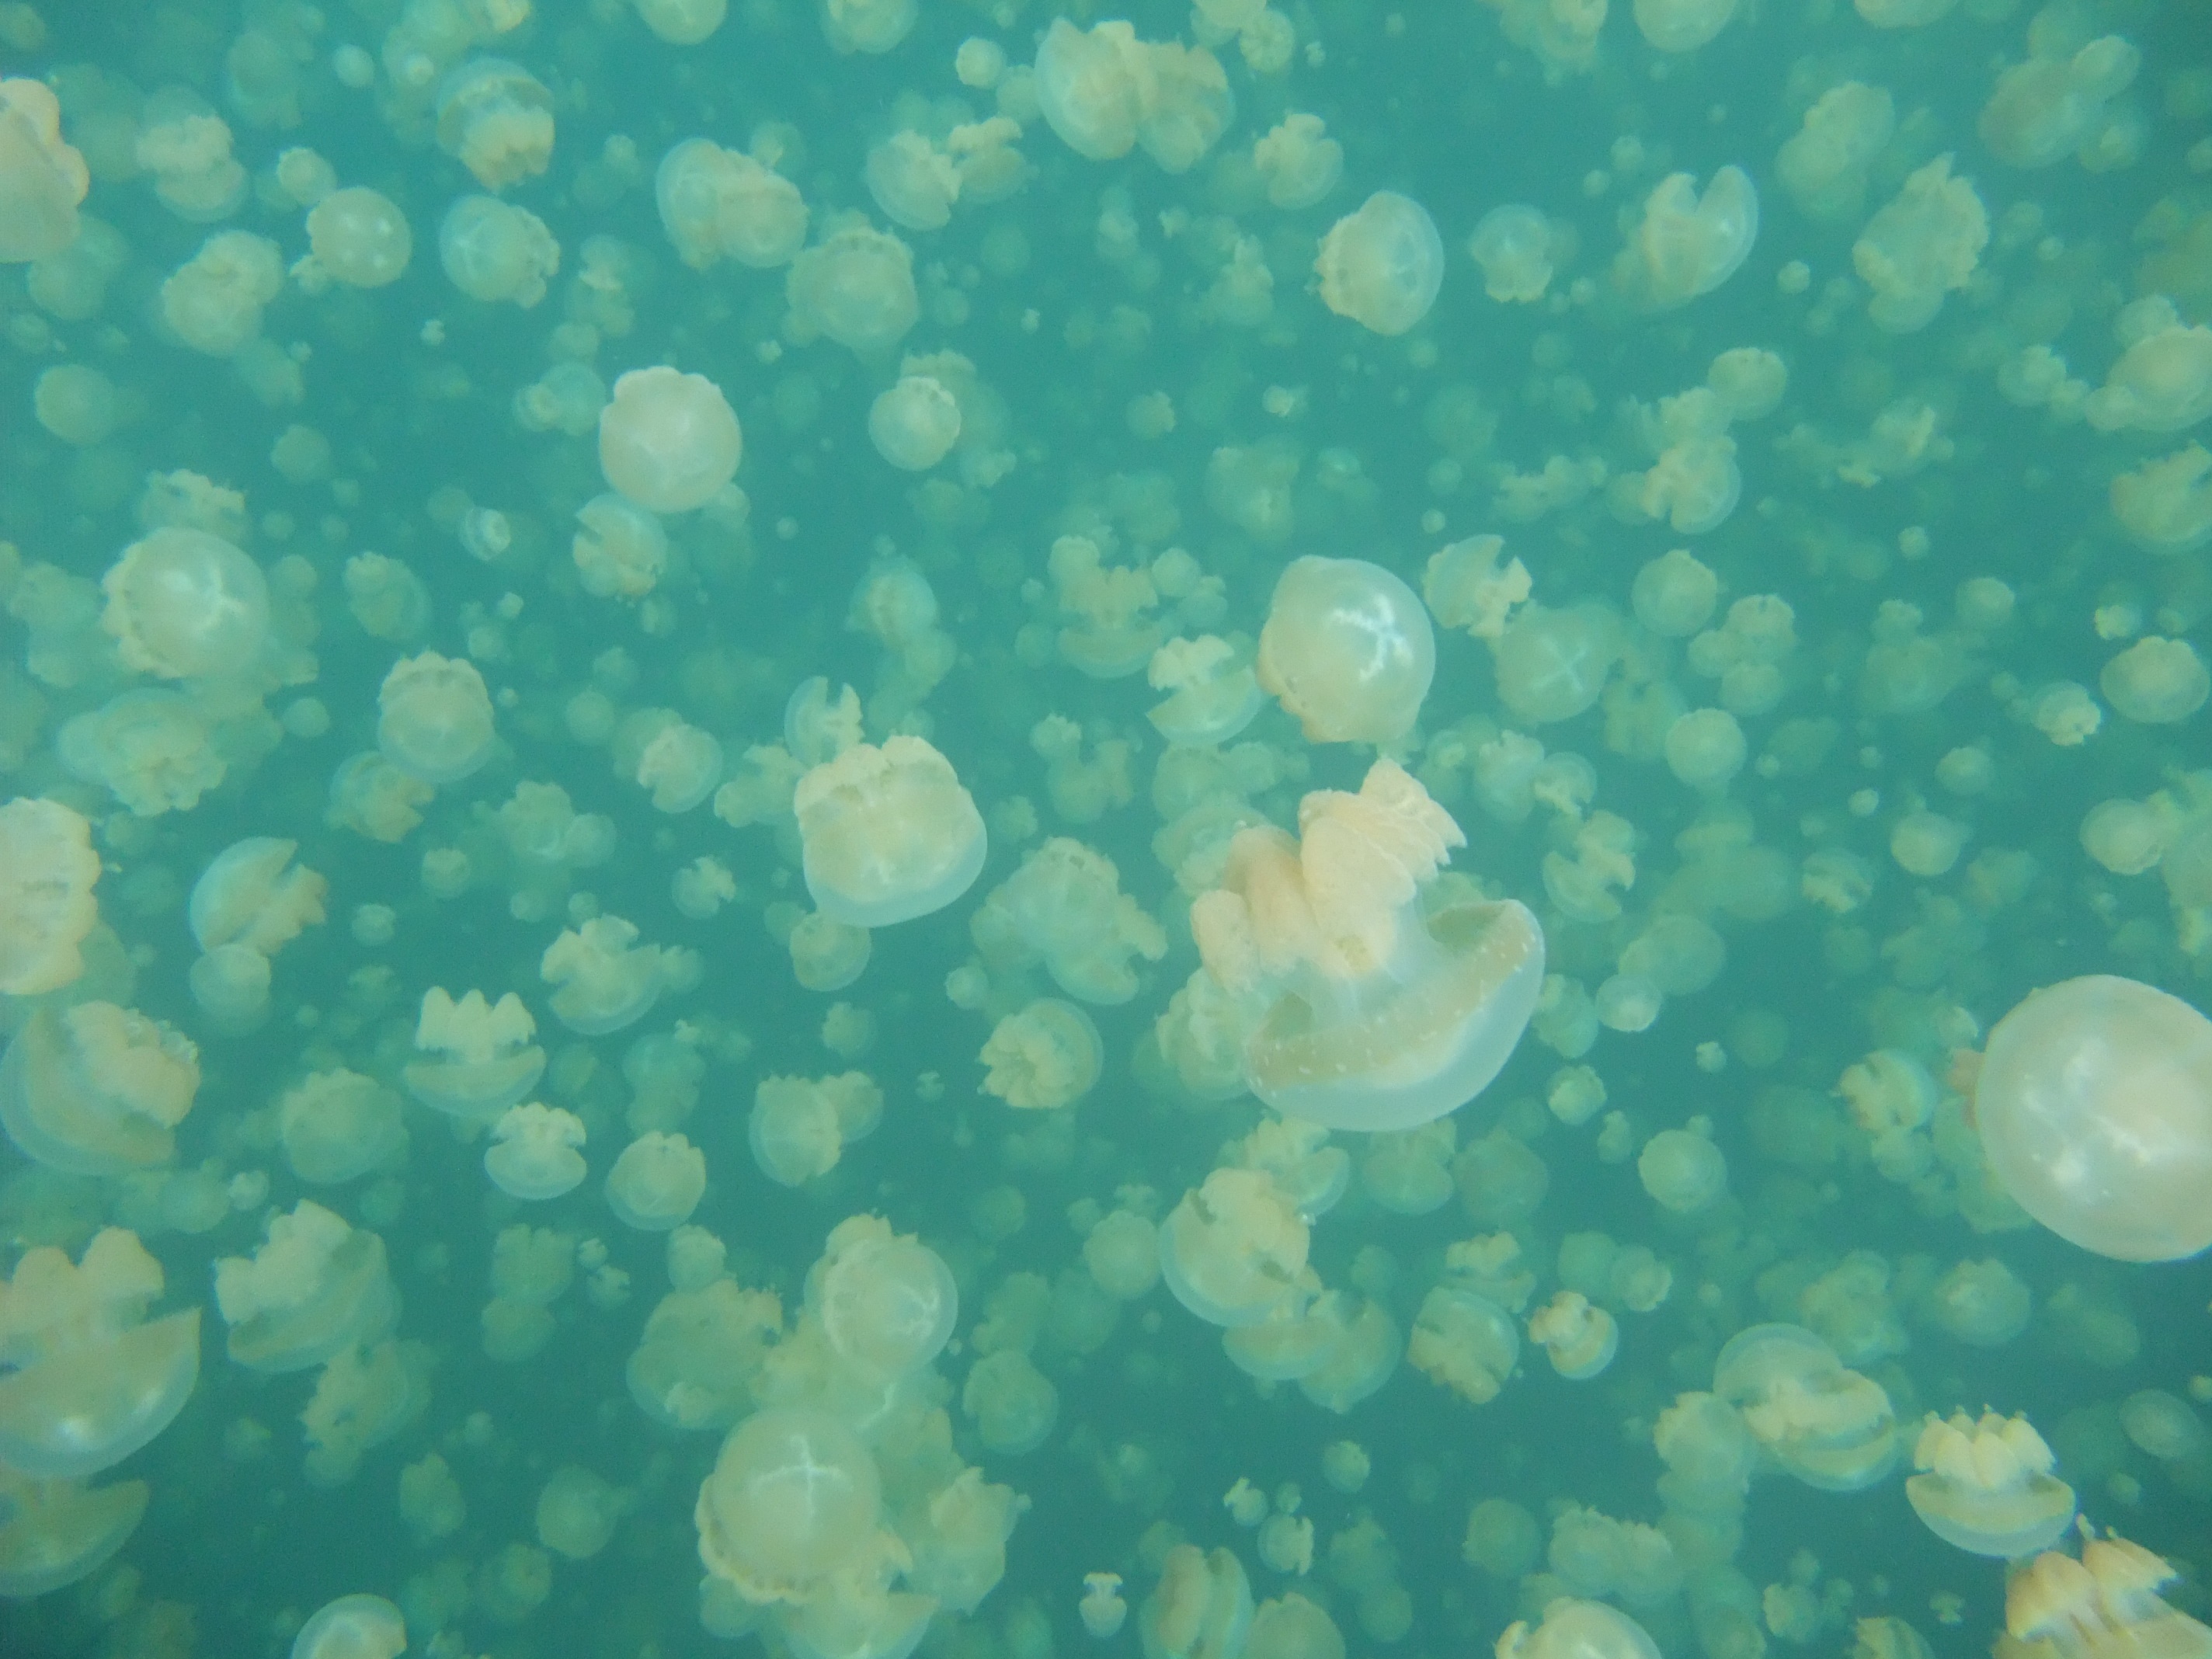
underwater, biology, jellyfish, coral, coral reef, invertebrate, reef, cnidaria, organism, marine biology, marine invertebrates